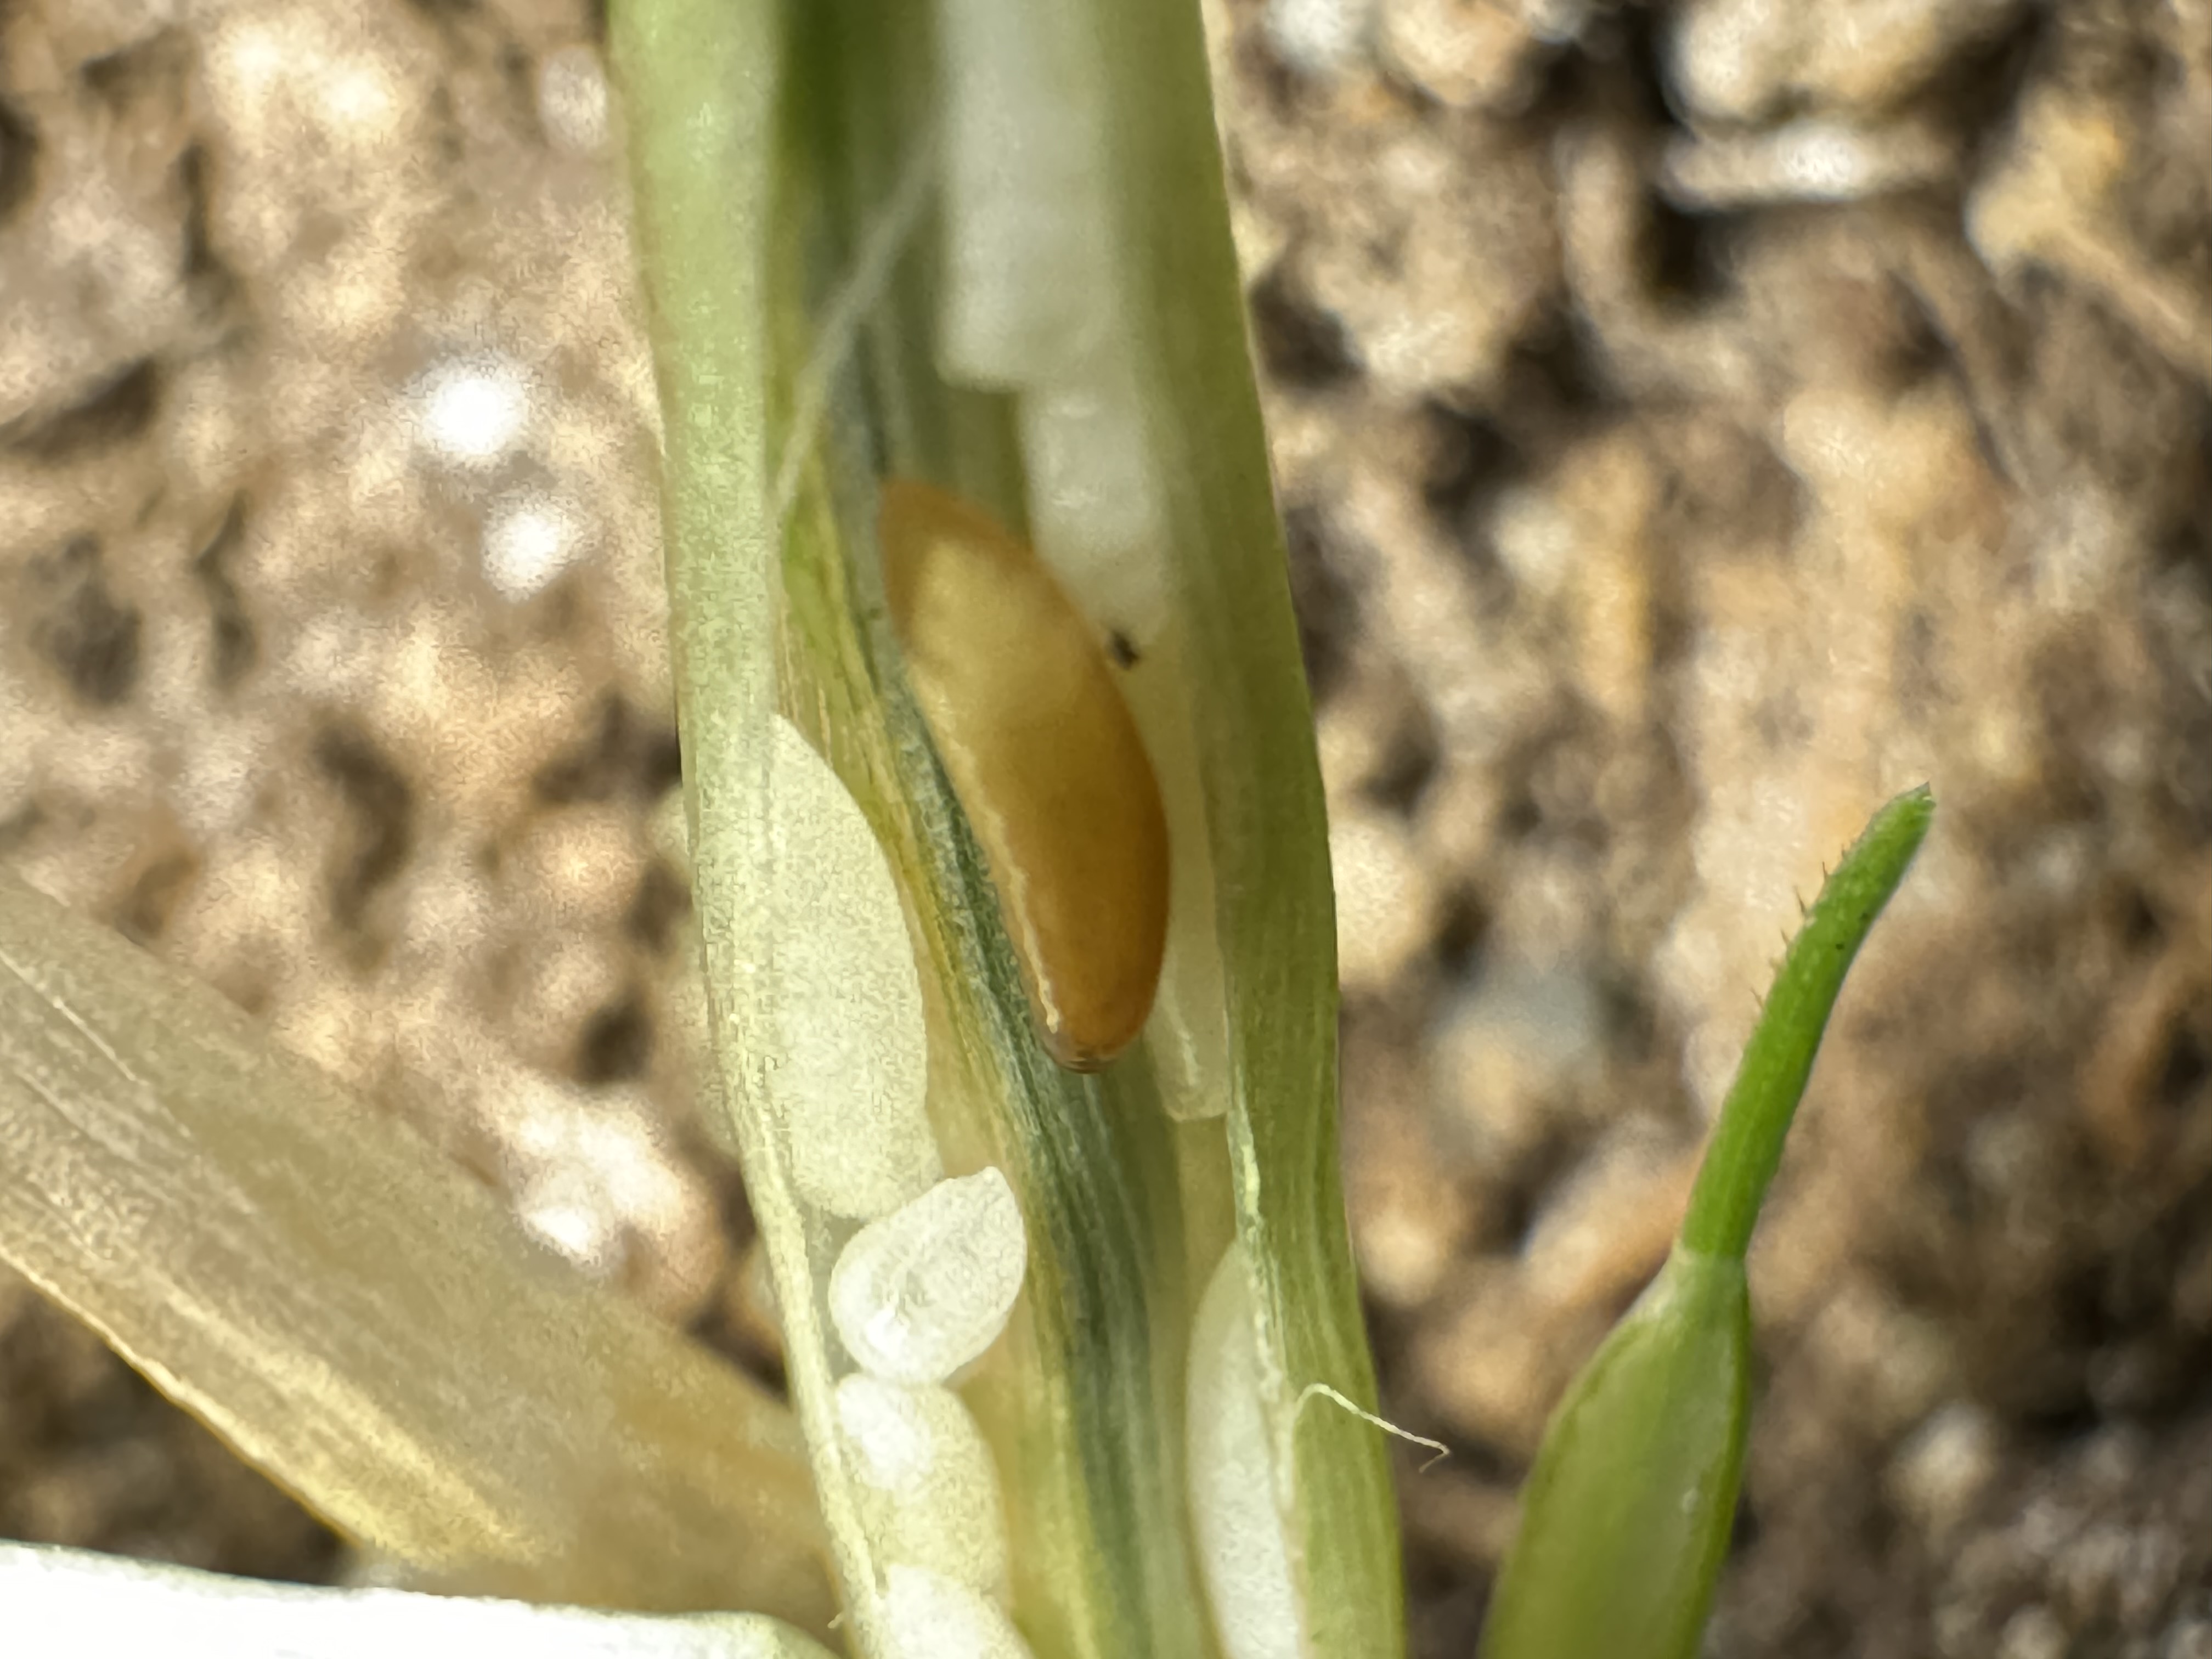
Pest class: hessian_fly